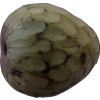
Label: cherimoya